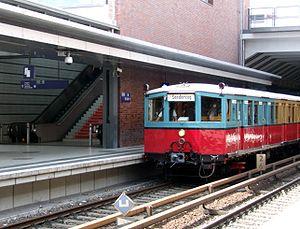
L'histoire du S-Bahn de Berlin décrit le long processus qui met en place et maintient un réseau ferré régional S-Bahn électrifié dans la capitale allemande.